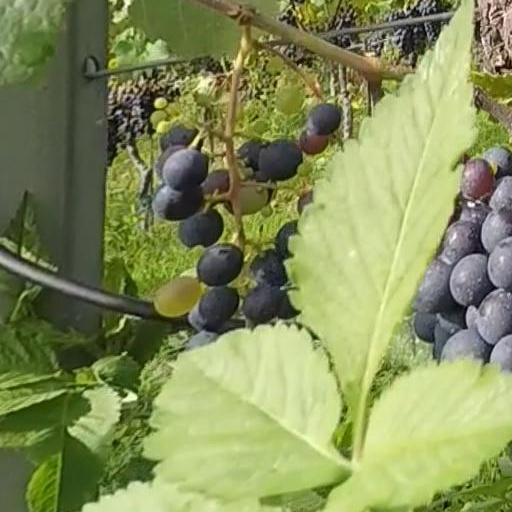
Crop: grape